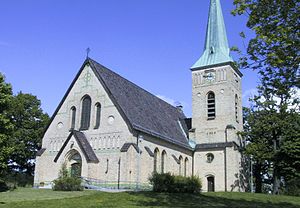
Gustavsberg
Gustavsbergs kirke
Gustavsberg er et byområde i Värmdö kommun i Stockholms län i Sverige. I 2010 var indbyggertallet 11 333.